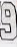
Number: 9